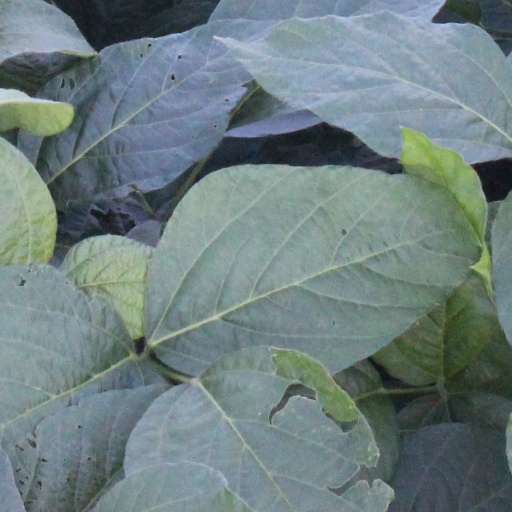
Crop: soybean